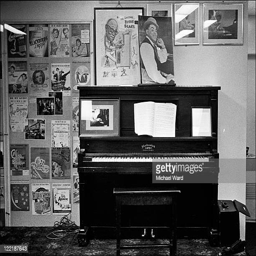
the upright piano belonging to swing artist